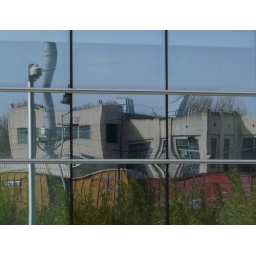
A train and buildings reflected in the glass of the Federal Court building in Eugene, Oregon.